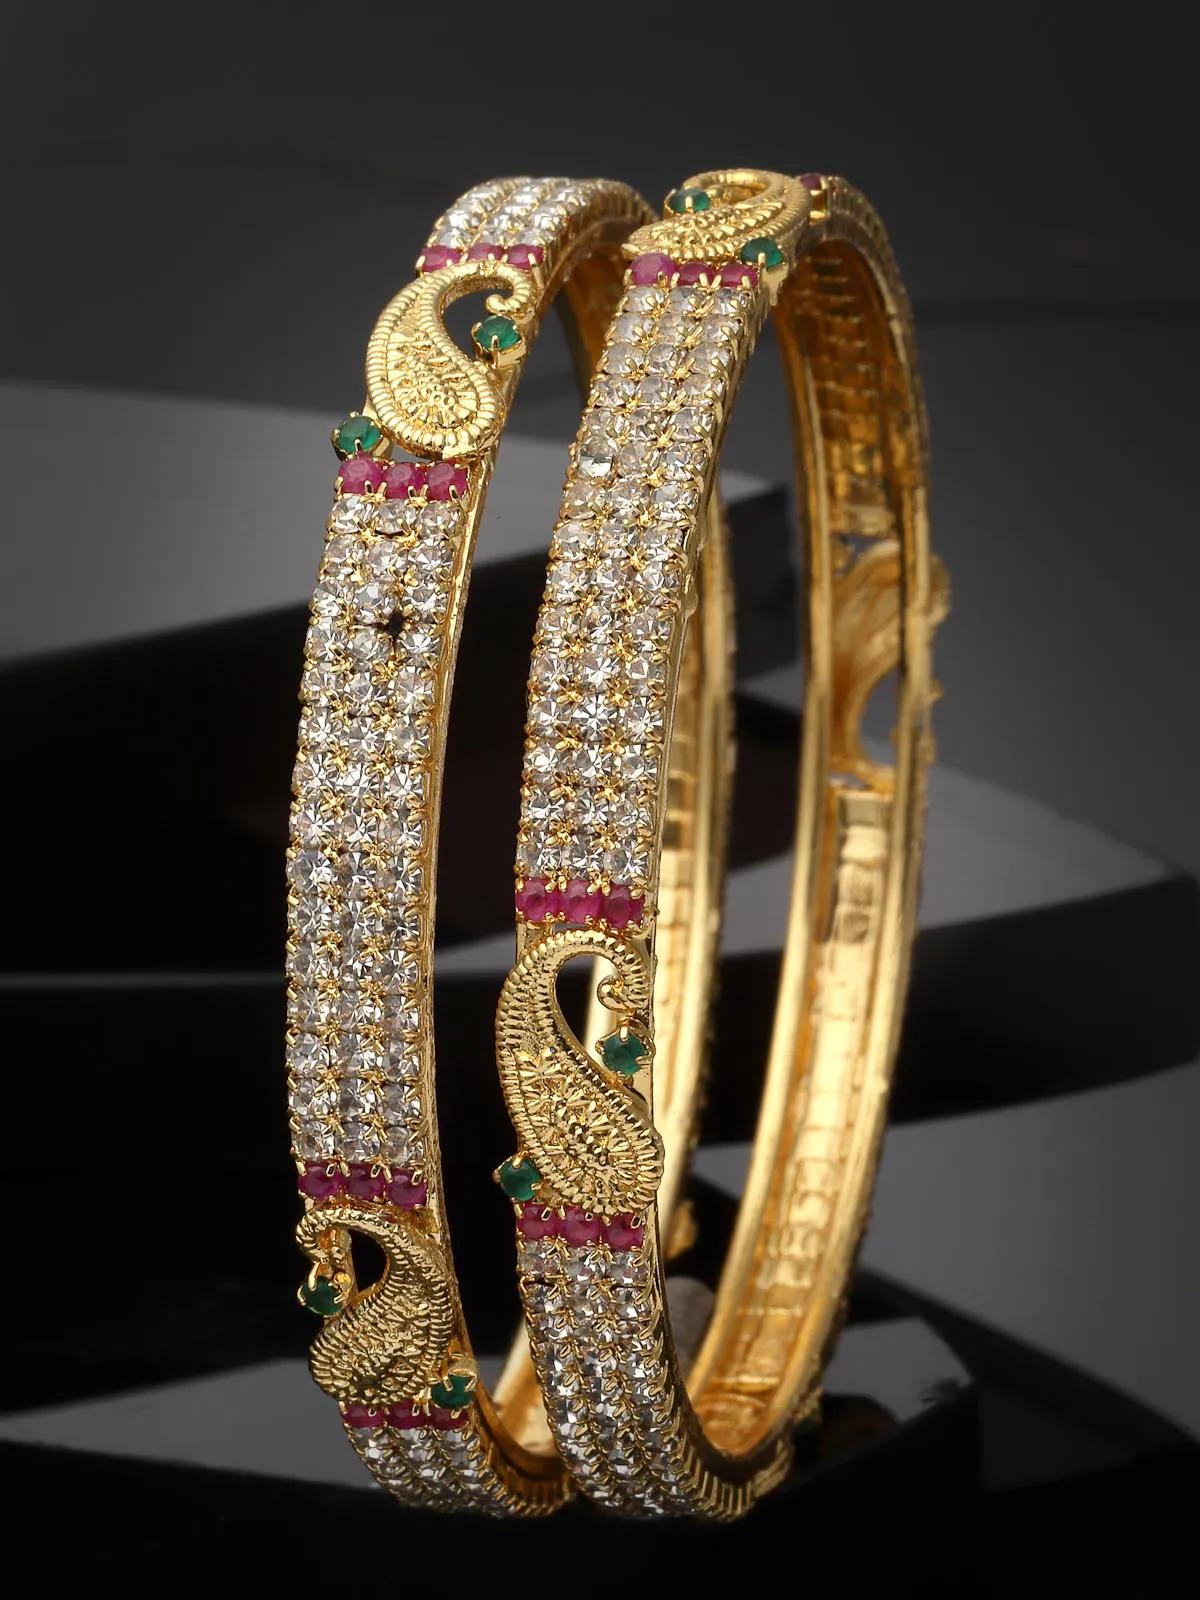
Sukkhi Peacock Design Gold Plated Red & Green & White AD Stones Set of 2 Kada Bracelet Bangle Jewellery Set for Women & Girls Latest Design|Birthday Anniversary Gift for Women|B105856_2.8
Type: Bracelets & Bangles
Brand: Sukkhi
Price: Rs. 790
 Embrace elegance with the Sukkhi Peacock Design Gold Plated Kada Bracelet Bangle Set, a tribute to grace and style for women and girls. This set boasts two stunning kadas adorned with red and green, white alongside white AD stones, forming a captivating peacock design. The latest in fashion, coupled with a gold-plated finish, adds opulence to any occasion. Sized at 2.4, 2.6 and 2.8, these bracelets make for a perfect birthday or anniversary gift, symbolizing timeless beauty and sophistication with a touch of peacock-inspired charm.Disclaimer:There may be slight variation in shade and colour due to photographic effects and monitor settings
Included: 2 Bangles